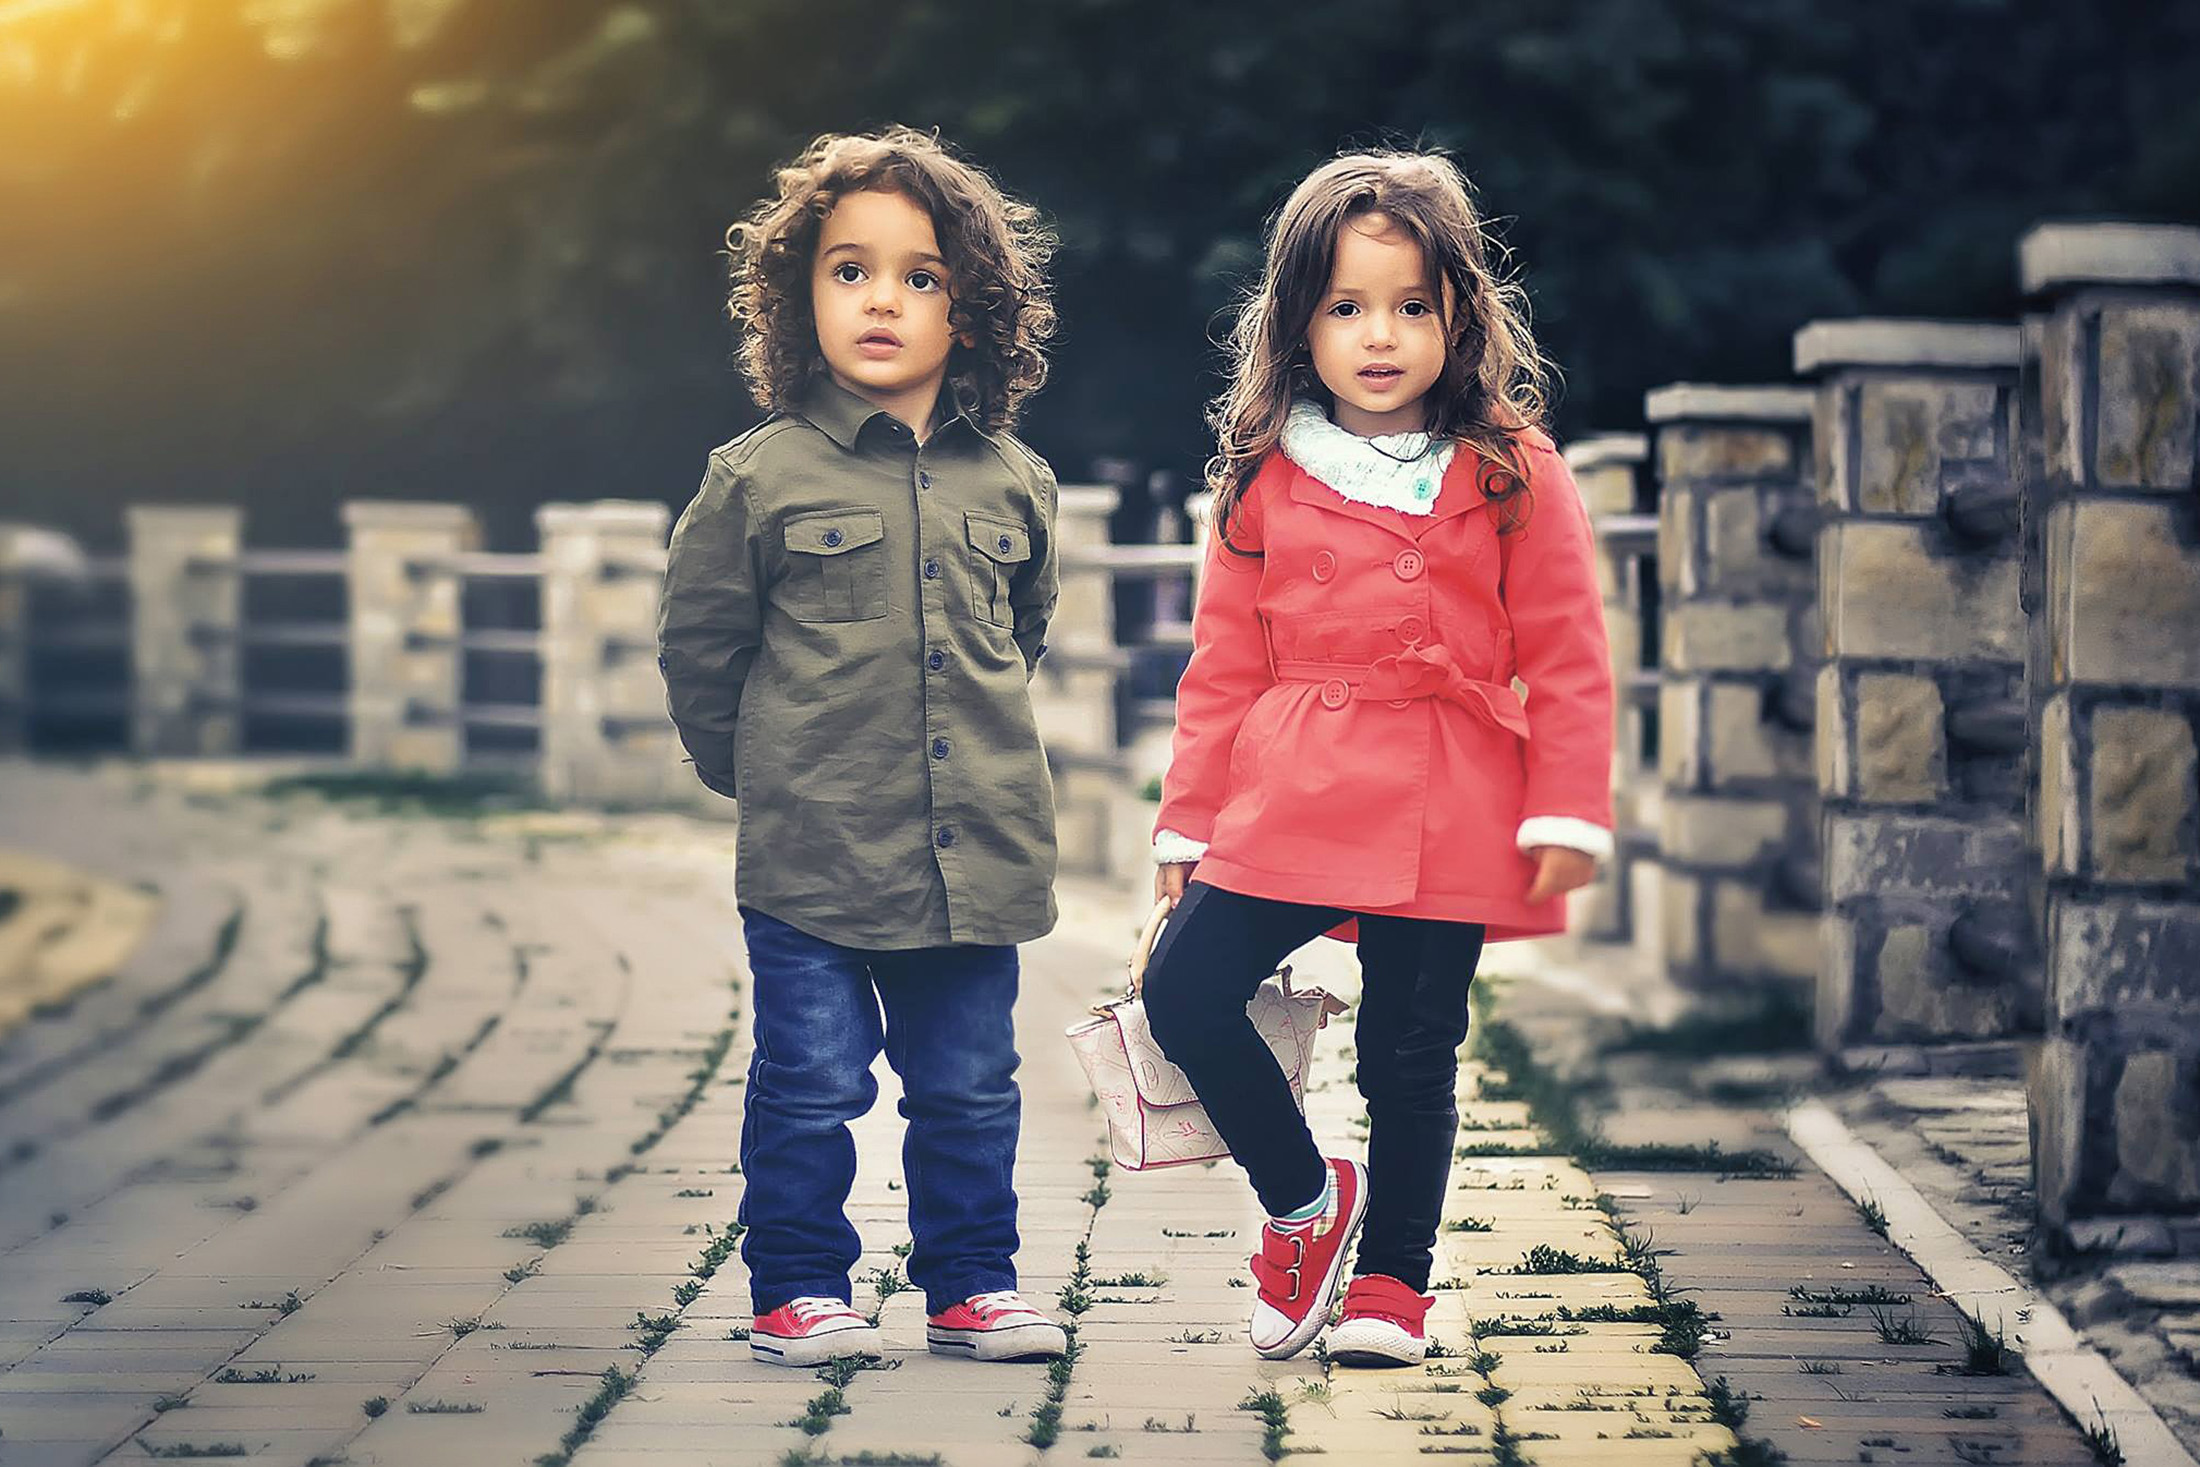
face, photograph, people, child, red, head, yellow, sky, friendship, pink, fashion, snapshot, fun, human, eye, photography, child model, happy, toddler, smile, winter, sunlight, cloud, recreation, sibling, leisure, shoe, gesture